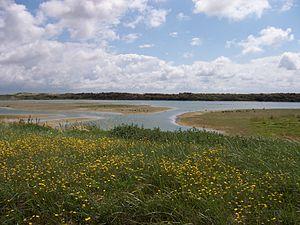
Vue d'ensemble au parc du Marquenterre
Le parc du Marquenterre est un parc ornithologique situé en bordure de la baie de Somme, dans le département de la Somme, en région des Hauts-de-France. Il est d'ailleurs inclus dans la réserve naturelle nationale de la baie de Somme.
Abbeville est une commune française, sous-préfecture du département de la Somme, en région Hauts-de-France.